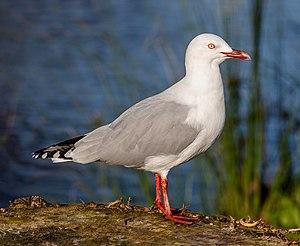
La Mouette scopuline est une espèce d'oiseaux se trouvant en Nouvelle-Zélande et appartenant à la famille des Laridae.